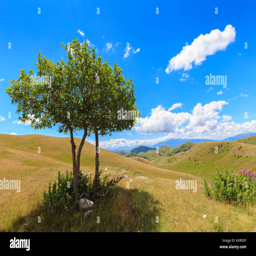
lonely tree on the plateau